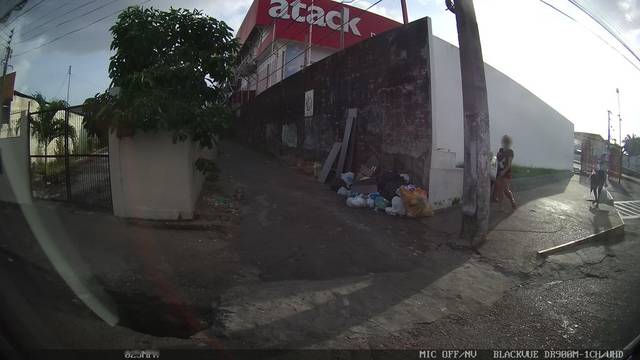
Region: Brazil
Coordinates: -3.079, -60.047